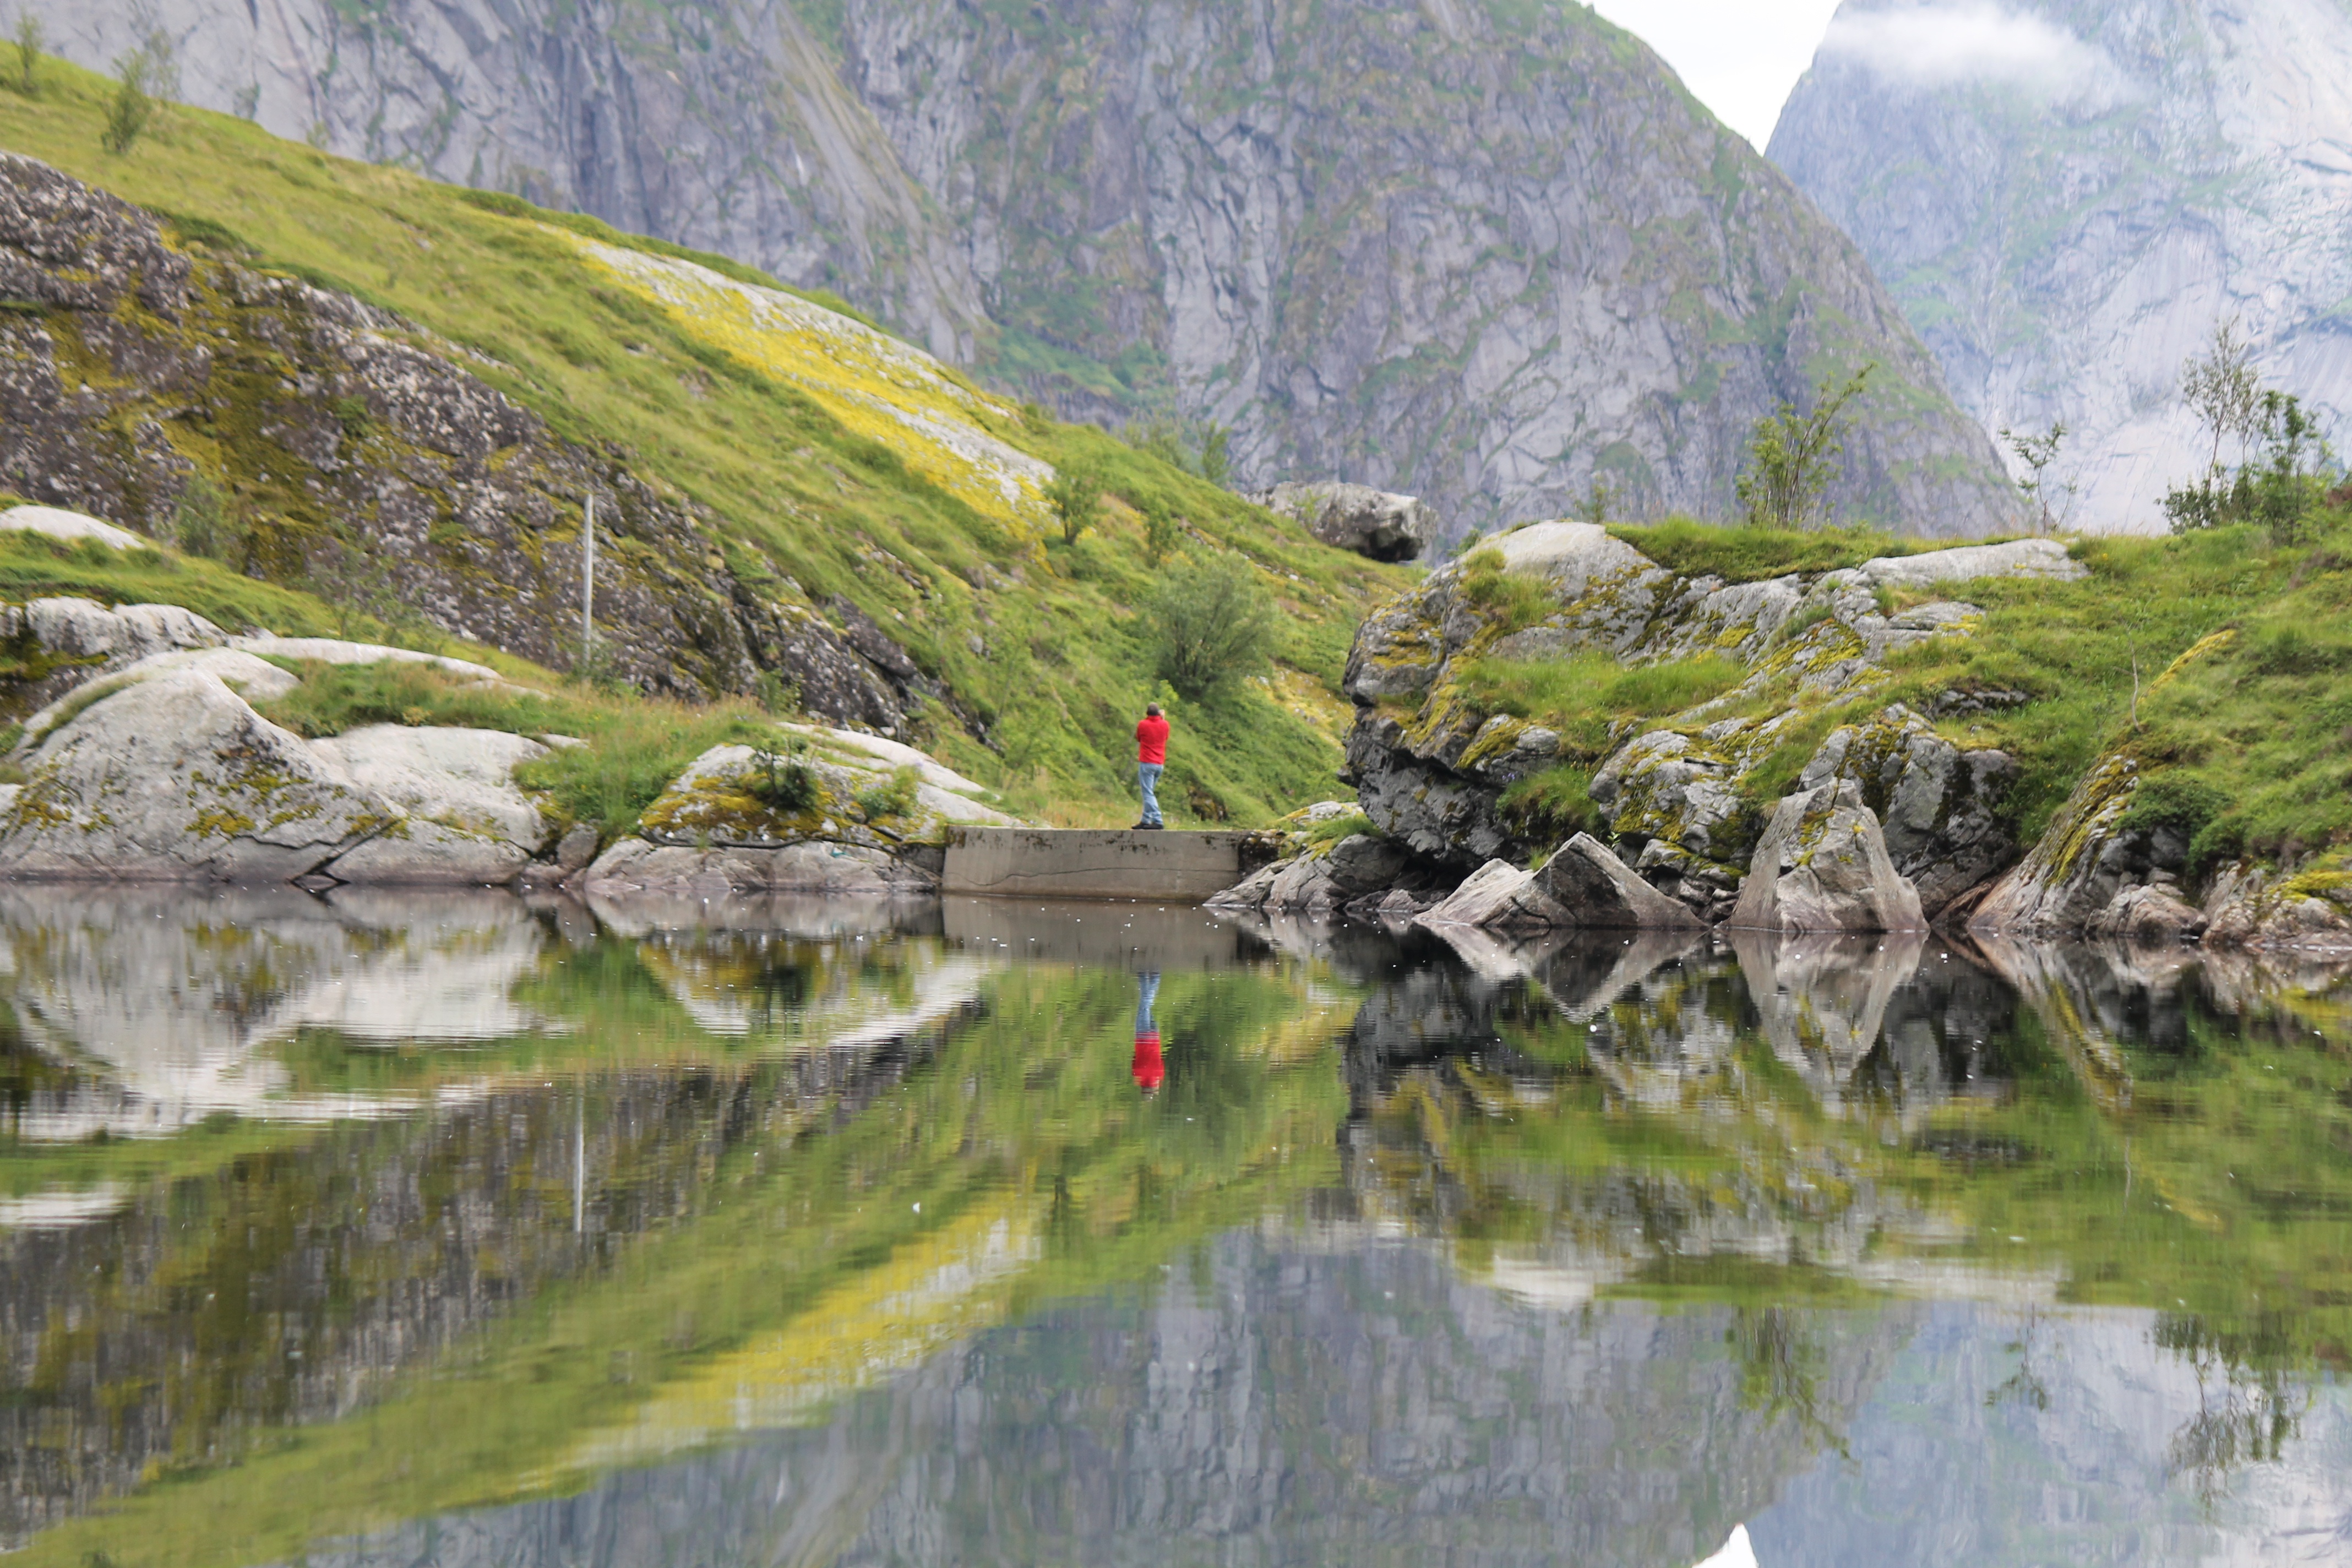
mountain, lake, river, valley, mountain range, stream, fjord, reservoir, terrain, ridge, alps, loch, landform, tarn, mountain pass, mountainous landforms